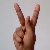
The image shows a hand gesture representing the letter 'K' in Indian Sign Language.